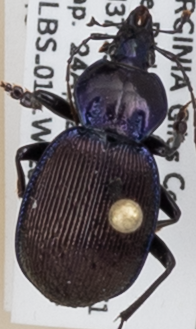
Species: Sphaeroderus stenostomus lecontei
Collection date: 2018-04-24
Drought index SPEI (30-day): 0.886
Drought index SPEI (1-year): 0.63
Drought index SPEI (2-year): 0.51